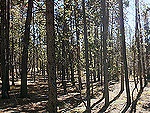
Label: forest